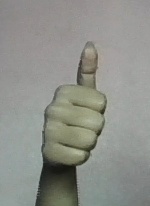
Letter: aleff